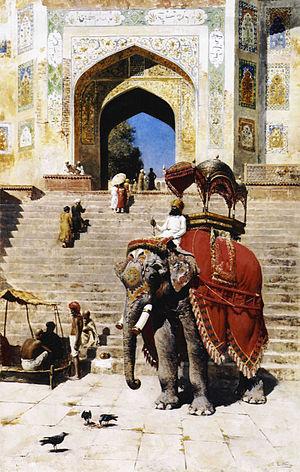
Edwin Lord Weeks est un célèbre peintre orientaliste américain.